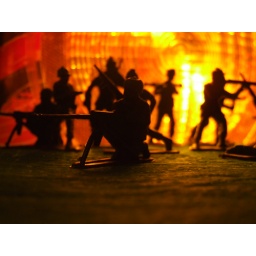
army men stood in-front of an orange light in my home made studio